Julián Sánchez García

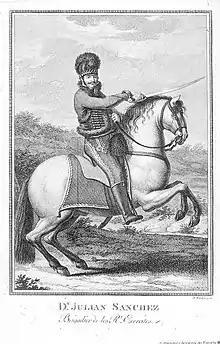
Engraving of Sánchez as a brigadier, by Mariano Brandi, Biblioteca Nacional

Julián Sánchez García (1774–1832), nicknamed "El Charro" or "Don Julián", was a Spanish guerrillero and military commander.